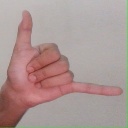
अक्षर: द